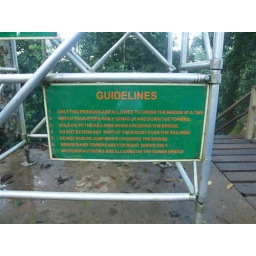
P3088564 max of 5 person in a tower